Pig War (1859)

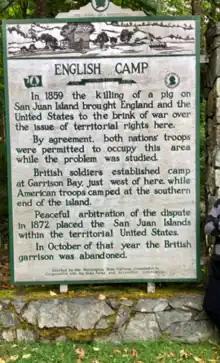
A sign commemorating the Pig War

When news about the crisis reached the far-away capitals of London and Washington, D.C., officials from both nations were shocked at the potential conflict and took action to calm the potentially explosive international incident.